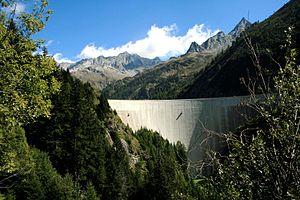
Cette liste des plus hauts barrages du monde énumère les barrages de plus de 120 mètres de hauteur. Actuellement le plus haut barrage au monde est le barrage de Jinping I en Chine avec une hauteur de 305 mètres.